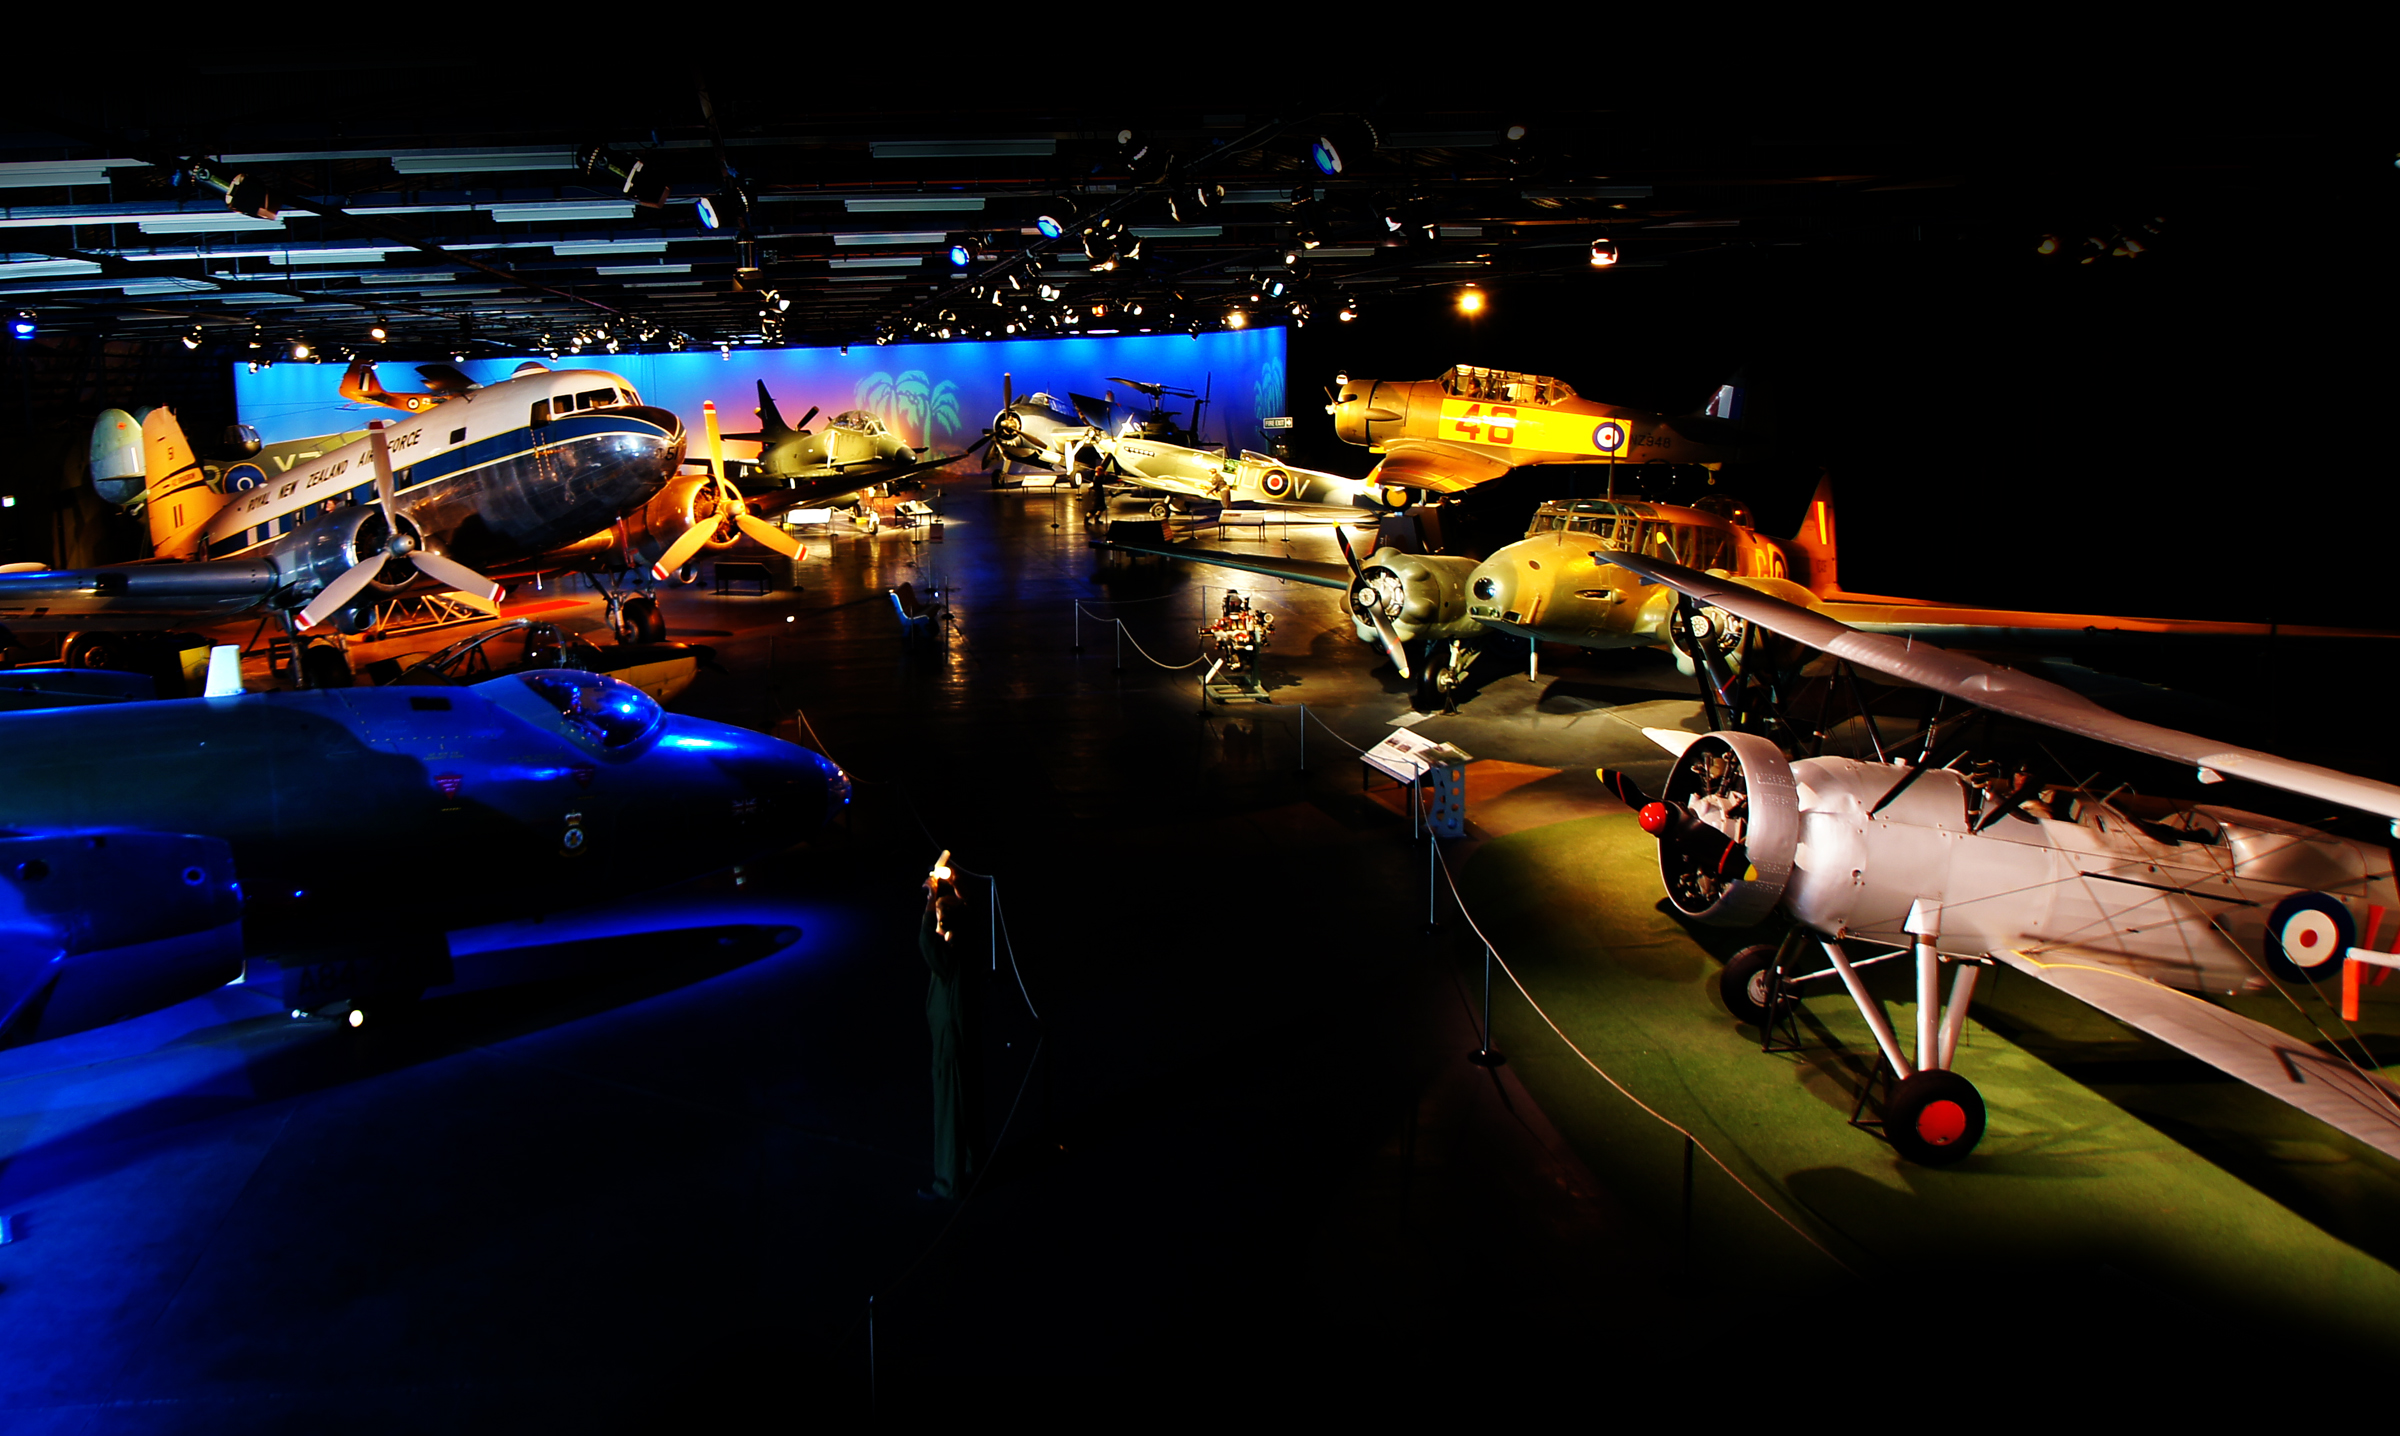
light, night, vehicle, darkness, stage, aircraftdisplays, screenshot, atmosphere of earth, computer wallpaper